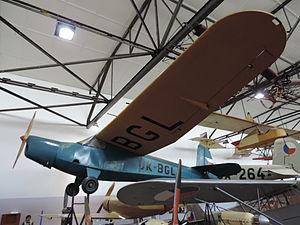
Českomoravská-Kolben-Daněk est un groupe industriel de la région de Prague constitué en 1927 en Tchécoslovaquie par un regroupement de trois entreprises de mécanique industrielle et automobile.